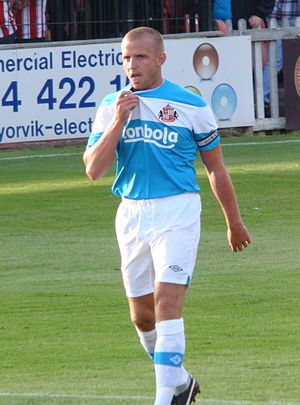
Lee Cattermole
Lee Barry Cattermole er en engelsk fodboldspiller, der spiller som midtbanespiller hos League One-klubben Sunderland A.F.C., hvor han også er anfører. Han har spillet for klubben siden 2009. Tidligere har han optrådt for Middlesbrough, samt i en enkelt sæson for Wigan Athletic.